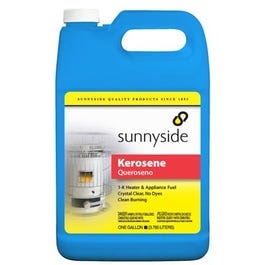
Kerosene Fuel, K-1, Gallon
Gallon, Kerosene Fuel, Plastic Bottle, Pure K-1 Grade Clean Burning Fuel For Kerosene Burning Appliances Such As Heaters & Stoves & Wick-Type "Hurricane" Lamps & Lanterns, Read Label Carefully Before Use.
Brand: Sunnyside
Category: Hardware > Fuel > Kerosene > Clear Kerosene